List of islands of the Isles of Scilly

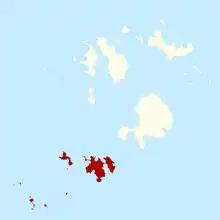
The civil parish of St. Agnes

The following islands lie in the civil parish of St. Agnes, and include the group of Western Rocks. The only inhabited islands in this area are St Agnes and Gugh.